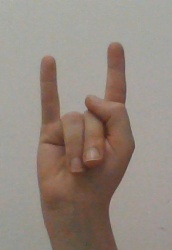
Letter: la